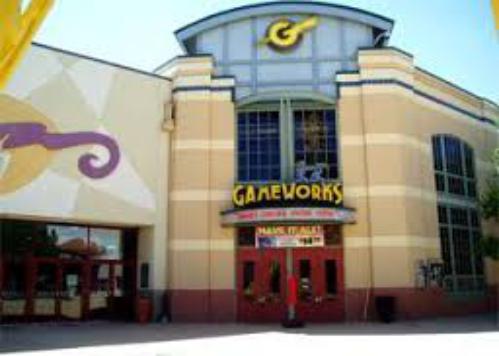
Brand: GameWorks
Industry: Leisure